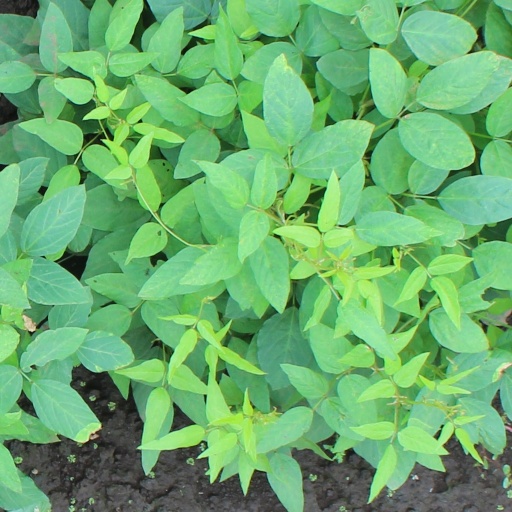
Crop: soybean